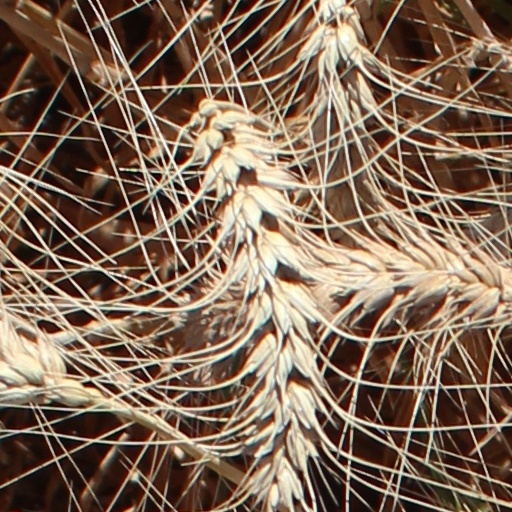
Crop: wheat